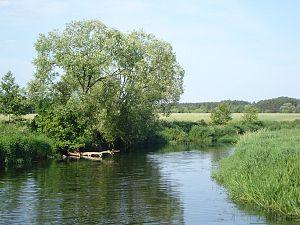
La Wkra est un cours d’eau situé en Pologne et un sous-affluent de la Vistule par le Narew.